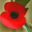
Label: poppy